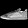
Label: Sneaker